Suraiya

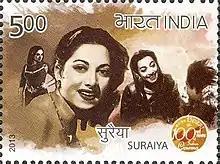
Suraiya on a 2013 stamp of India

Suraiya is regarded as one of the greatest and most accomplished actresses of Indian cinema. She is noted for her simple roles, sweet voice and beauty. One of the highest paid actress of the 1940s and 1950s, Suraiya appeared in "Box Office India"s "Top Actresses" list seven times, from 1944 to 1950, and topped the list for three years (1948–1950). "Box Office India" also named her as the "Best Actress" of the 1940–1949 period. In 2022, she topped "Outlook India"s "75 Best Bollywood Actresses" list. In 2013, Suraiya's film looks were voted as the "Best on-screen beauty", on the completion of 100 years of the Indian cinema. Suraiya set fashion trends, that are still relevant and her sarees are a major style statement of the 1940s and 1950s.